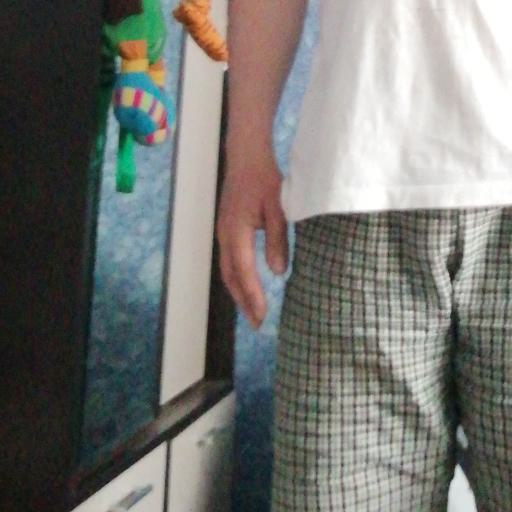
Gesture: no_gesture